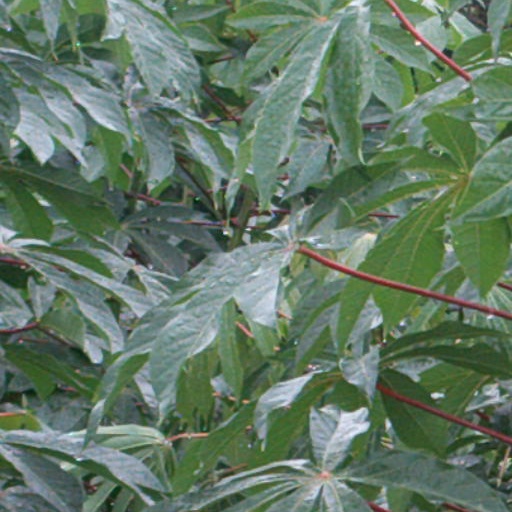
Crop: cassava